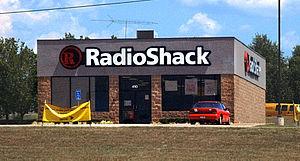
RadioShack est une entreprise américaine de vente de produits et de composants électroniques. RadioShack a été acheté en 1963 par Tandy et devient un important constructeur d'ordinateurs personnels. En 2000, Tandy Corporation change son nom pour RadioShack Corp. Aujourd'hui propriété du hedge fund Standard General via sa filiale General Wireless, en partenariat avec l'opérateur de téléphonie mobile Sprint, les magasins de la marque offrent des produits Sprint et RadioShack.